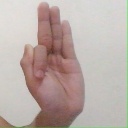
अक्षर: फ